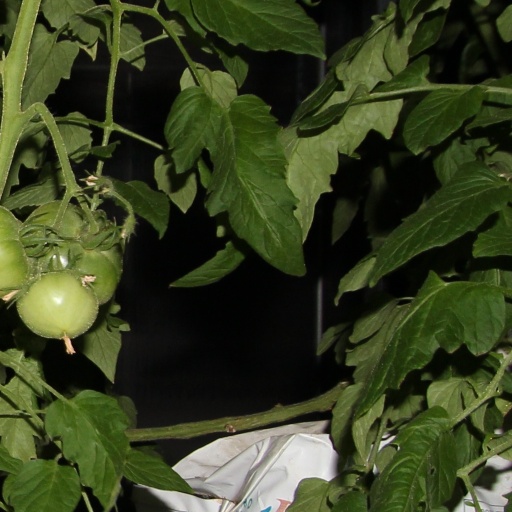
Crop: tomato